Colin Rowe

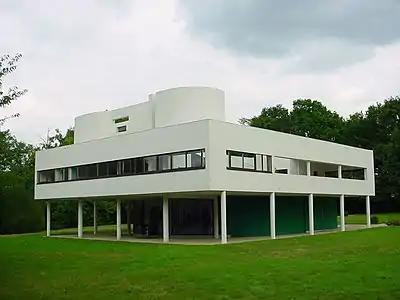
Le Corbusier's Villa Savoye was compared in studies by Colin Rowe directly to Palladio's neoclassical Villa Rotonda.

The originality of Rowe's approach was his use of juxtapositions and comparisons between cultural events that conventional history kept widely separated and categorised, and that he unearthed from his vast personal erudition (in constant development) and placed side by side for comparison. This unorthodox and non-chronological view of history then made it possible for him to develop theoretical speculations such as his famous essay "The Mathematics of the Ideal Villa" (1947) in which he theorised that there were compositional "rules" in Palladio's villas that could be demonstrated to correspond to similar "rules" in Le Corbusier's villas at Poissy and Garches. Although like his MA thesis, this proposal was impossible to support with any evidence, as a speculation it enabled Rowe to elaborate an astonishingly fresh and provocative trans-historical critique of both Palladio and Le Corbusier, in which the architecture of both was assessed not in chronological time, but side by side in the present moment.